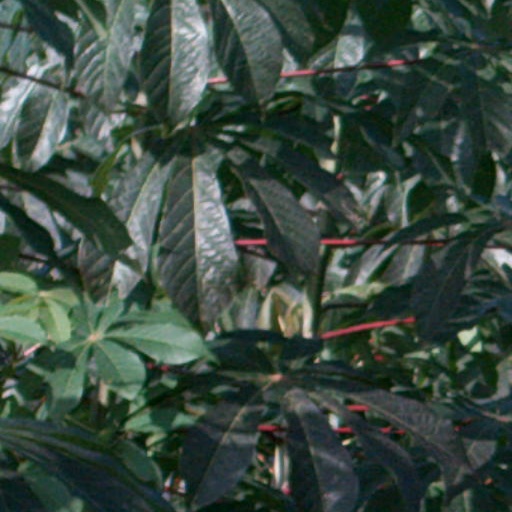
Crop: cassava